List of laser applications

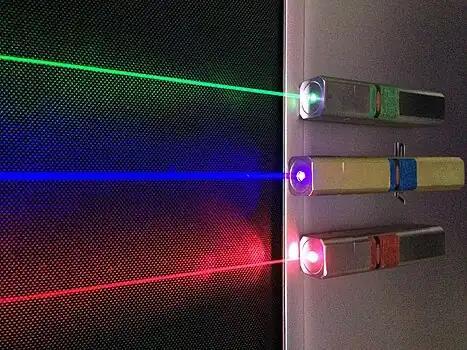
Laser pointers in different colours

Many scientific, military, medical and commercial laser applications have been developed since the invention of the laser in 1958. The coherency, high monochromaticity, and ability to reach extremely high powers are all properties which allow for these specialized applications.